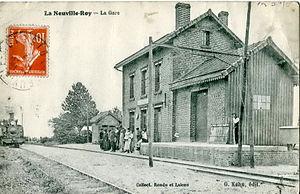
Carte postale ancienne, collection Rendu et Laleu, édition G. KahnGare de La Neuville-Roy (Oise - Picardie - France) sur la Ligne Estrées-Saint-Denis - Froissy - Crèvecœur-le-Grand
La ligne Estrées-Saint-Denis - Froissy - Crèvecœur-le-Grand est une ancienne ligne de chemin de fer secondaire à voie métrique de 55 km de longueur, située dans l'Oise.
La Neuville-Roy est une commune française située dans le département de l'Oise, en région Hauts-de-France.